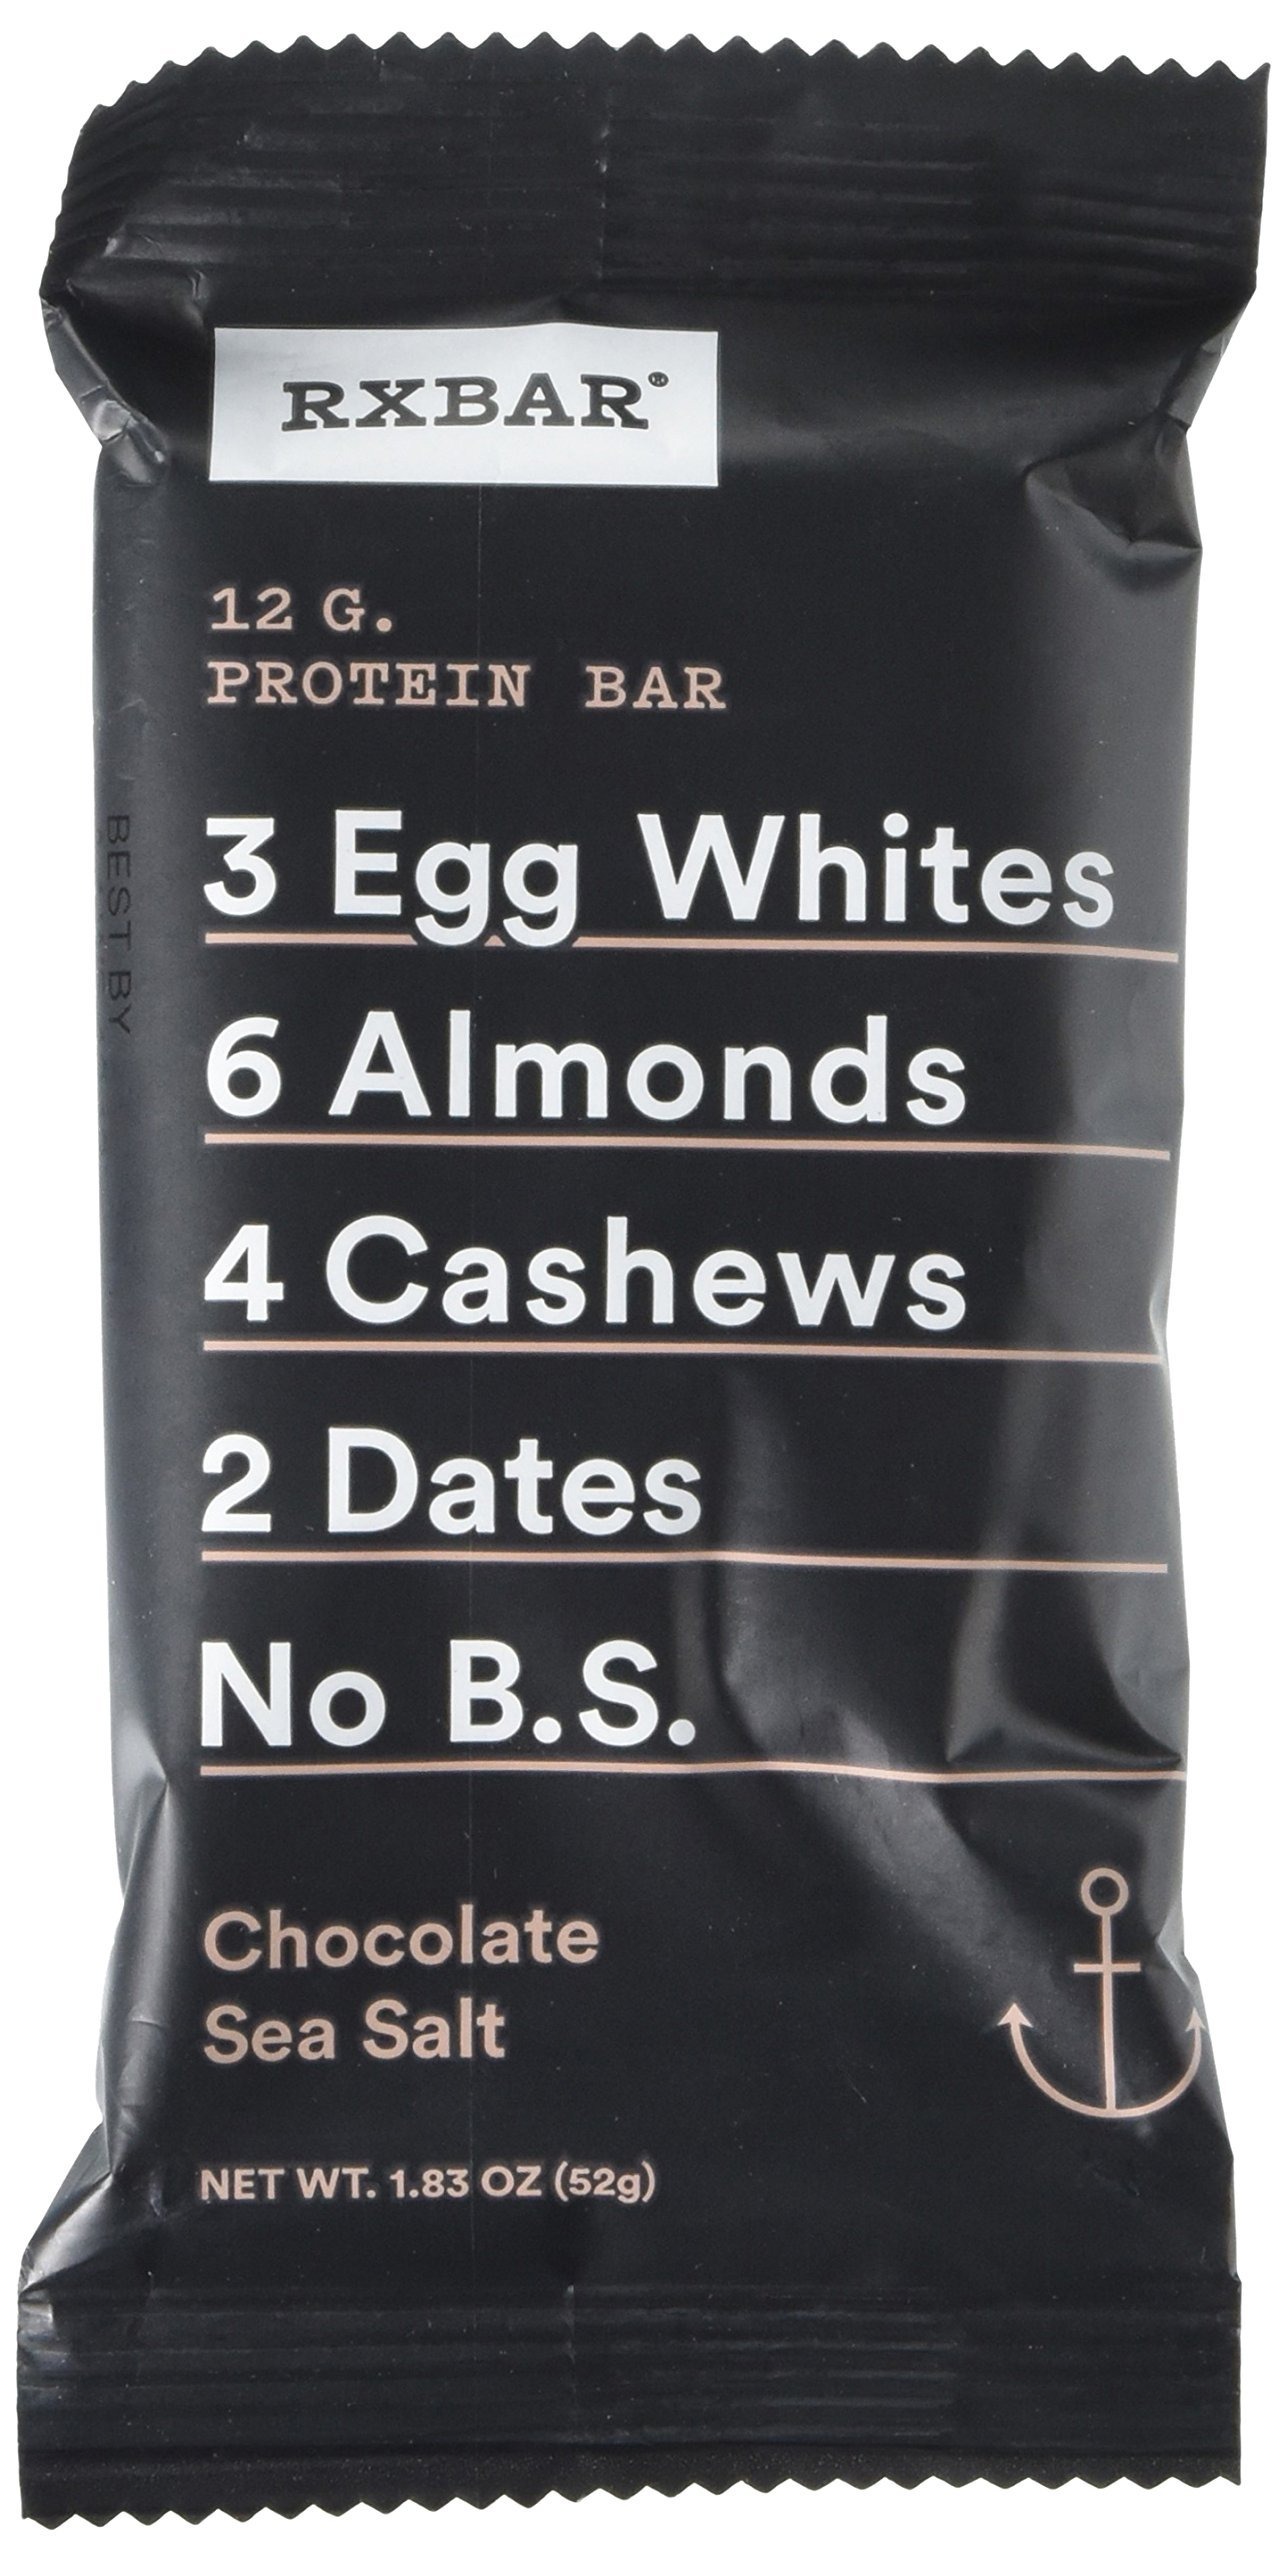
Item Name: Rxbar Protein Bar Choc Sea Salt
Value: 1.83
Unit: Ounce

Price: 2.89